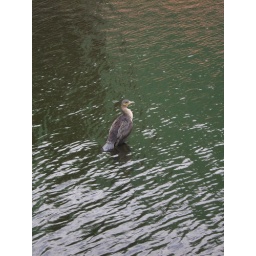
Here he is again in a more relaxed pose. Again he looks like he's sitting on the water surface.